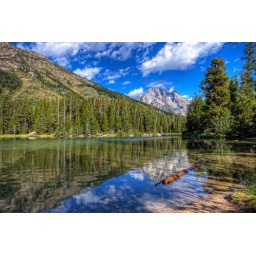
Another view on the walk up to String lake. Came face to face with a bear near here.